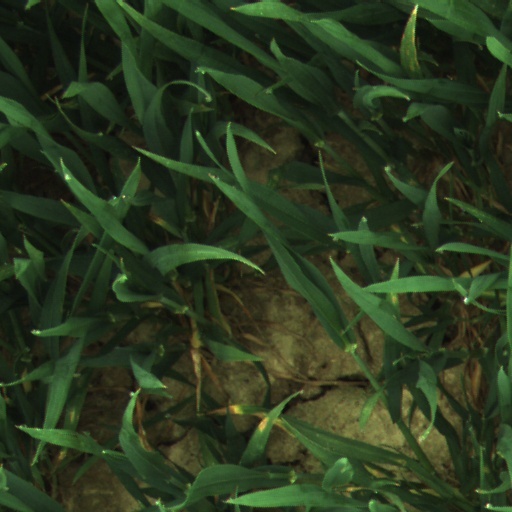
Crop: wheat